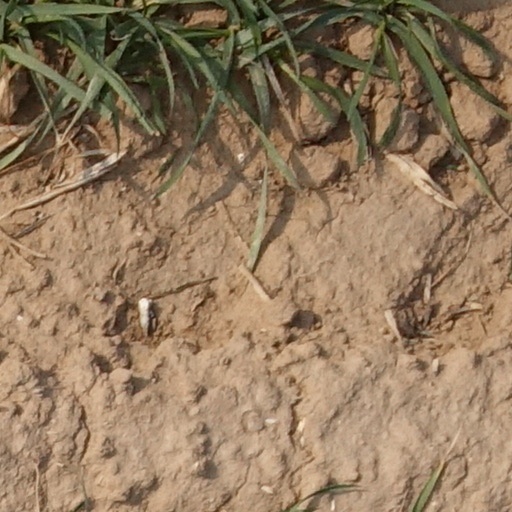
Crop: wheat